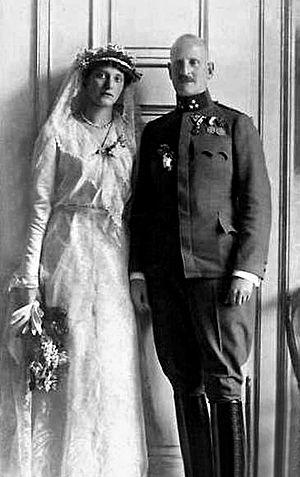
Mariage en 1921 d'Elisabeth Fürstin von Urach, Gräfin von Württemberg (1894-1962), fille Wilhelm Karl duc von Urach (1864-1928) et d'Amalie Marie née duchesse en Bavière (1865-1912) et du prince Karl Aloys von und zu Liechtenstein (1878-1955), fils du prince Alfred (1842-1907) et de la princesse Henriette von und zu Liechtenstein (1843-1931). La princesse et son père ont refusé en 1913 la demande en mariage du prince Joachim de Prusse (1890-1920), fils de l'empereur Guillaume II, car il était protestant.